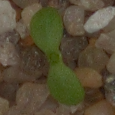
Label: scentless_mayweed